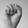
ASL letter: S